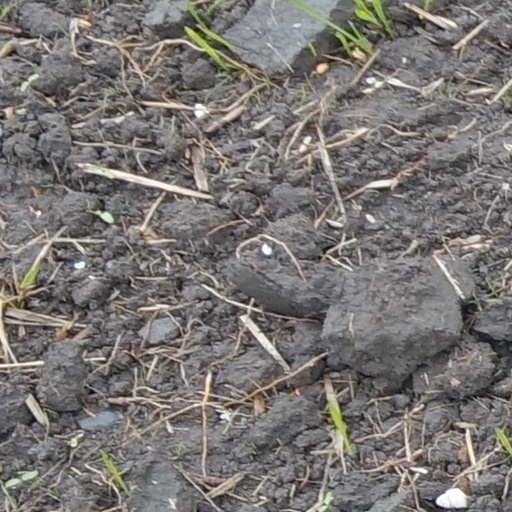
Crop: wheat